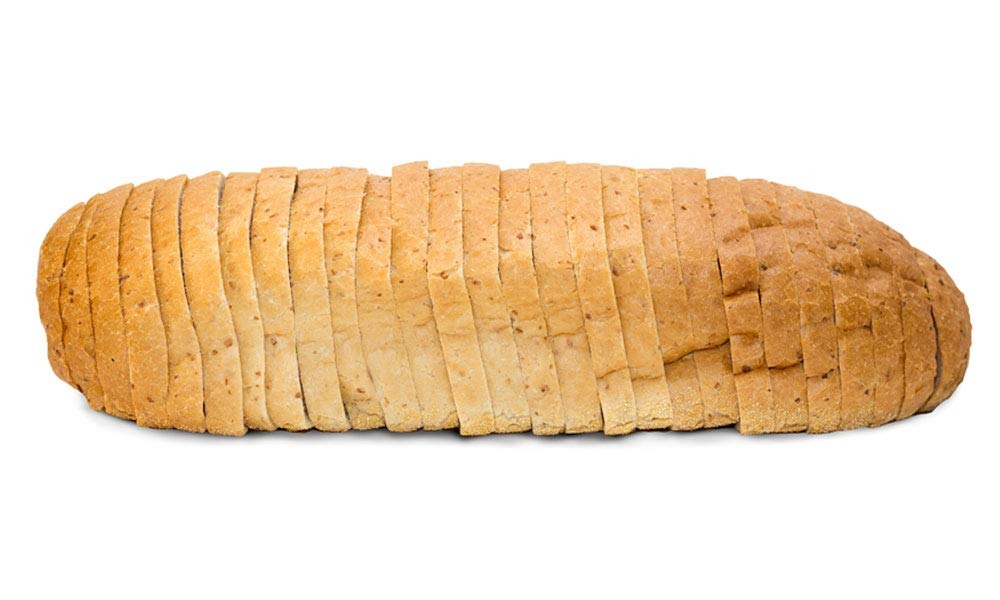
Item Name: Natural Bakery Canadian Rye Bread, (2 x 900g/31.7 oz.) 6pk (Imported from Canada)
Bullet Point 1: 2 x 900g/31.7 oz., Loaves (6 pack)
Bullet Point 2: Simply Delicious!!!
Bullet Point 3: Its the perfect size for even the heartiest of eaters to enjoy!
Bullet Point 4: Imported from Canada
Product Description: This light rye was created in 1957 and has become a tradition throughout Western Canada. A larger version of our best selling Canadian Rye. Made with the same recipe and hearth baked, its the perfect size for even the heartiest of eaters to enjoy! Famous for its original Canadian Rye bread, Natural Bakery for over four generations after its creation, remains a family business rooted in the diversity of the community. Popular throughout Western Canada, Natural Bakery bread is known for its quality and freshness. Each product was created from the needs and desires of our customers, and we continue to innovate to meet those needs. 2 x 900g/31.7 oz., Loaves (6 pack). Simply Delicious! ! ! . Its the perfect size for even the heartiest of eaters to enjoy! . Imported from Canada
Value: 6.0
Unit: Count

Price: 149.99